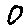
Label: 0